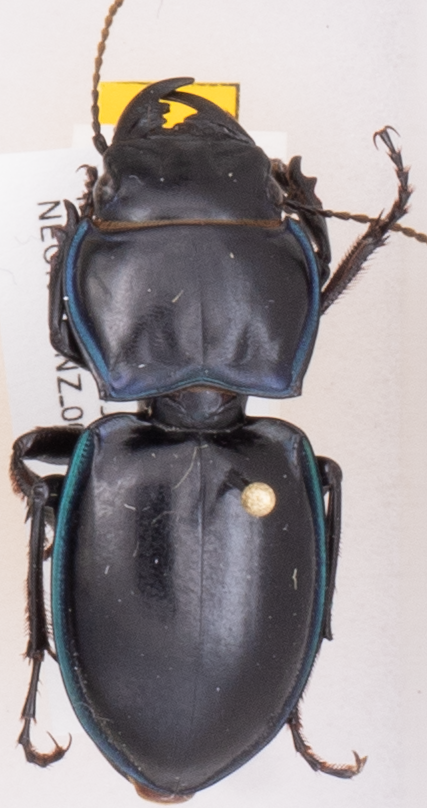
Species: Pasimachus elongatus
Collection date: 2018-06-04
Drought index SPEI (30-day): -1.69
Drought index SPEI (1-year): -1.28
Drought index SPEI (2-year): -0.71